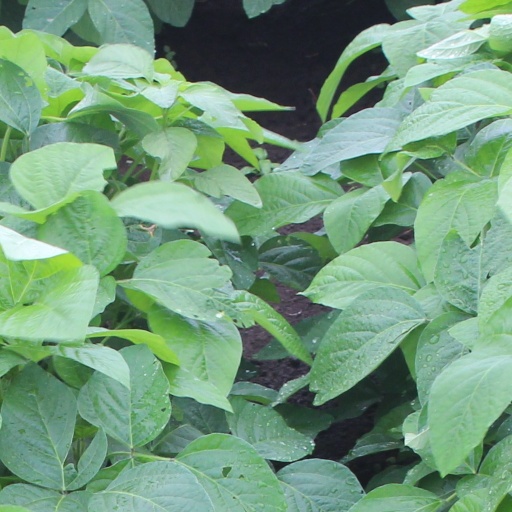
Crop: soybean